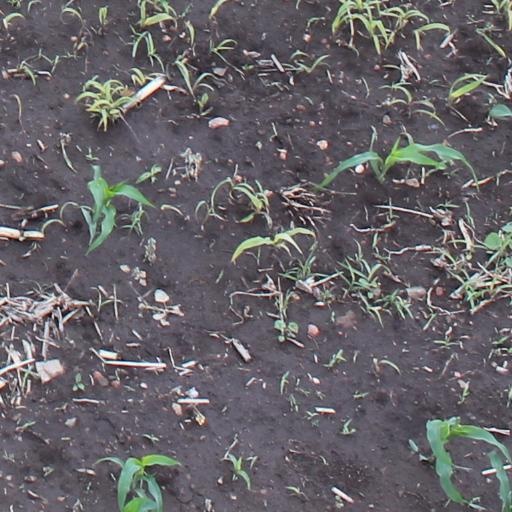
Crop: maize; corn